Isabel Clifton Cookson

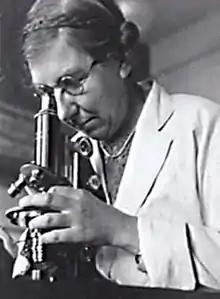

Isabel Clifton Cookson (25 December 1893 – 1 July 1973) was an Australian botanist who specialised in palaeobotany and palynology.